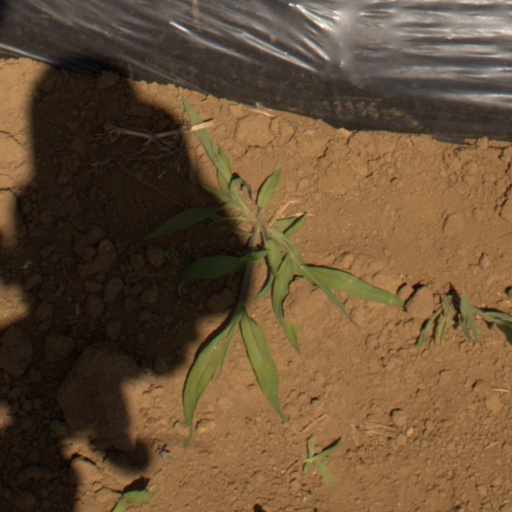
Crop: Jerusalem artichoke